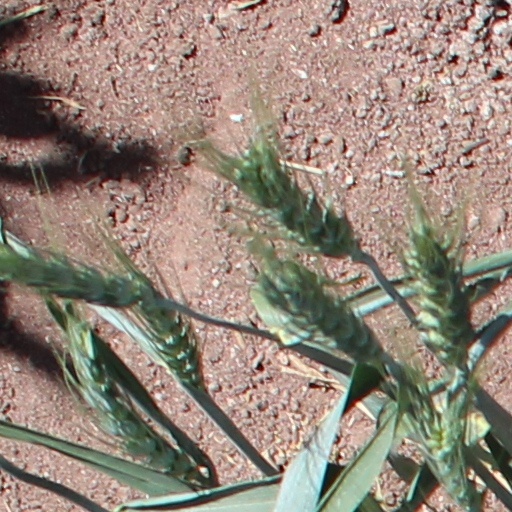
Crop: wheat